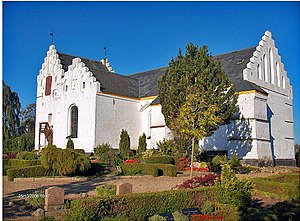
Verninge Kirke
Verninge Kirke
fra sydøst
Verninge Kirke ligger i landsbyen Verninge ca. 15 km SV for Odense. Der vides intet om kirkens middelalderlige historie, bort set fra to navne på katolske præster. I 1700-tallet omtales Skt. Michael dog som kirkens værnehelgen.